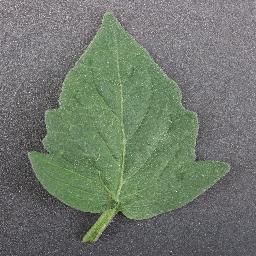
Label: Tomato___healthy